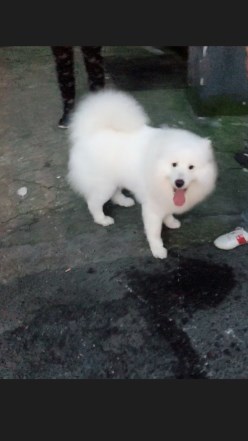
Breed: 2192-n000088-Samoyed